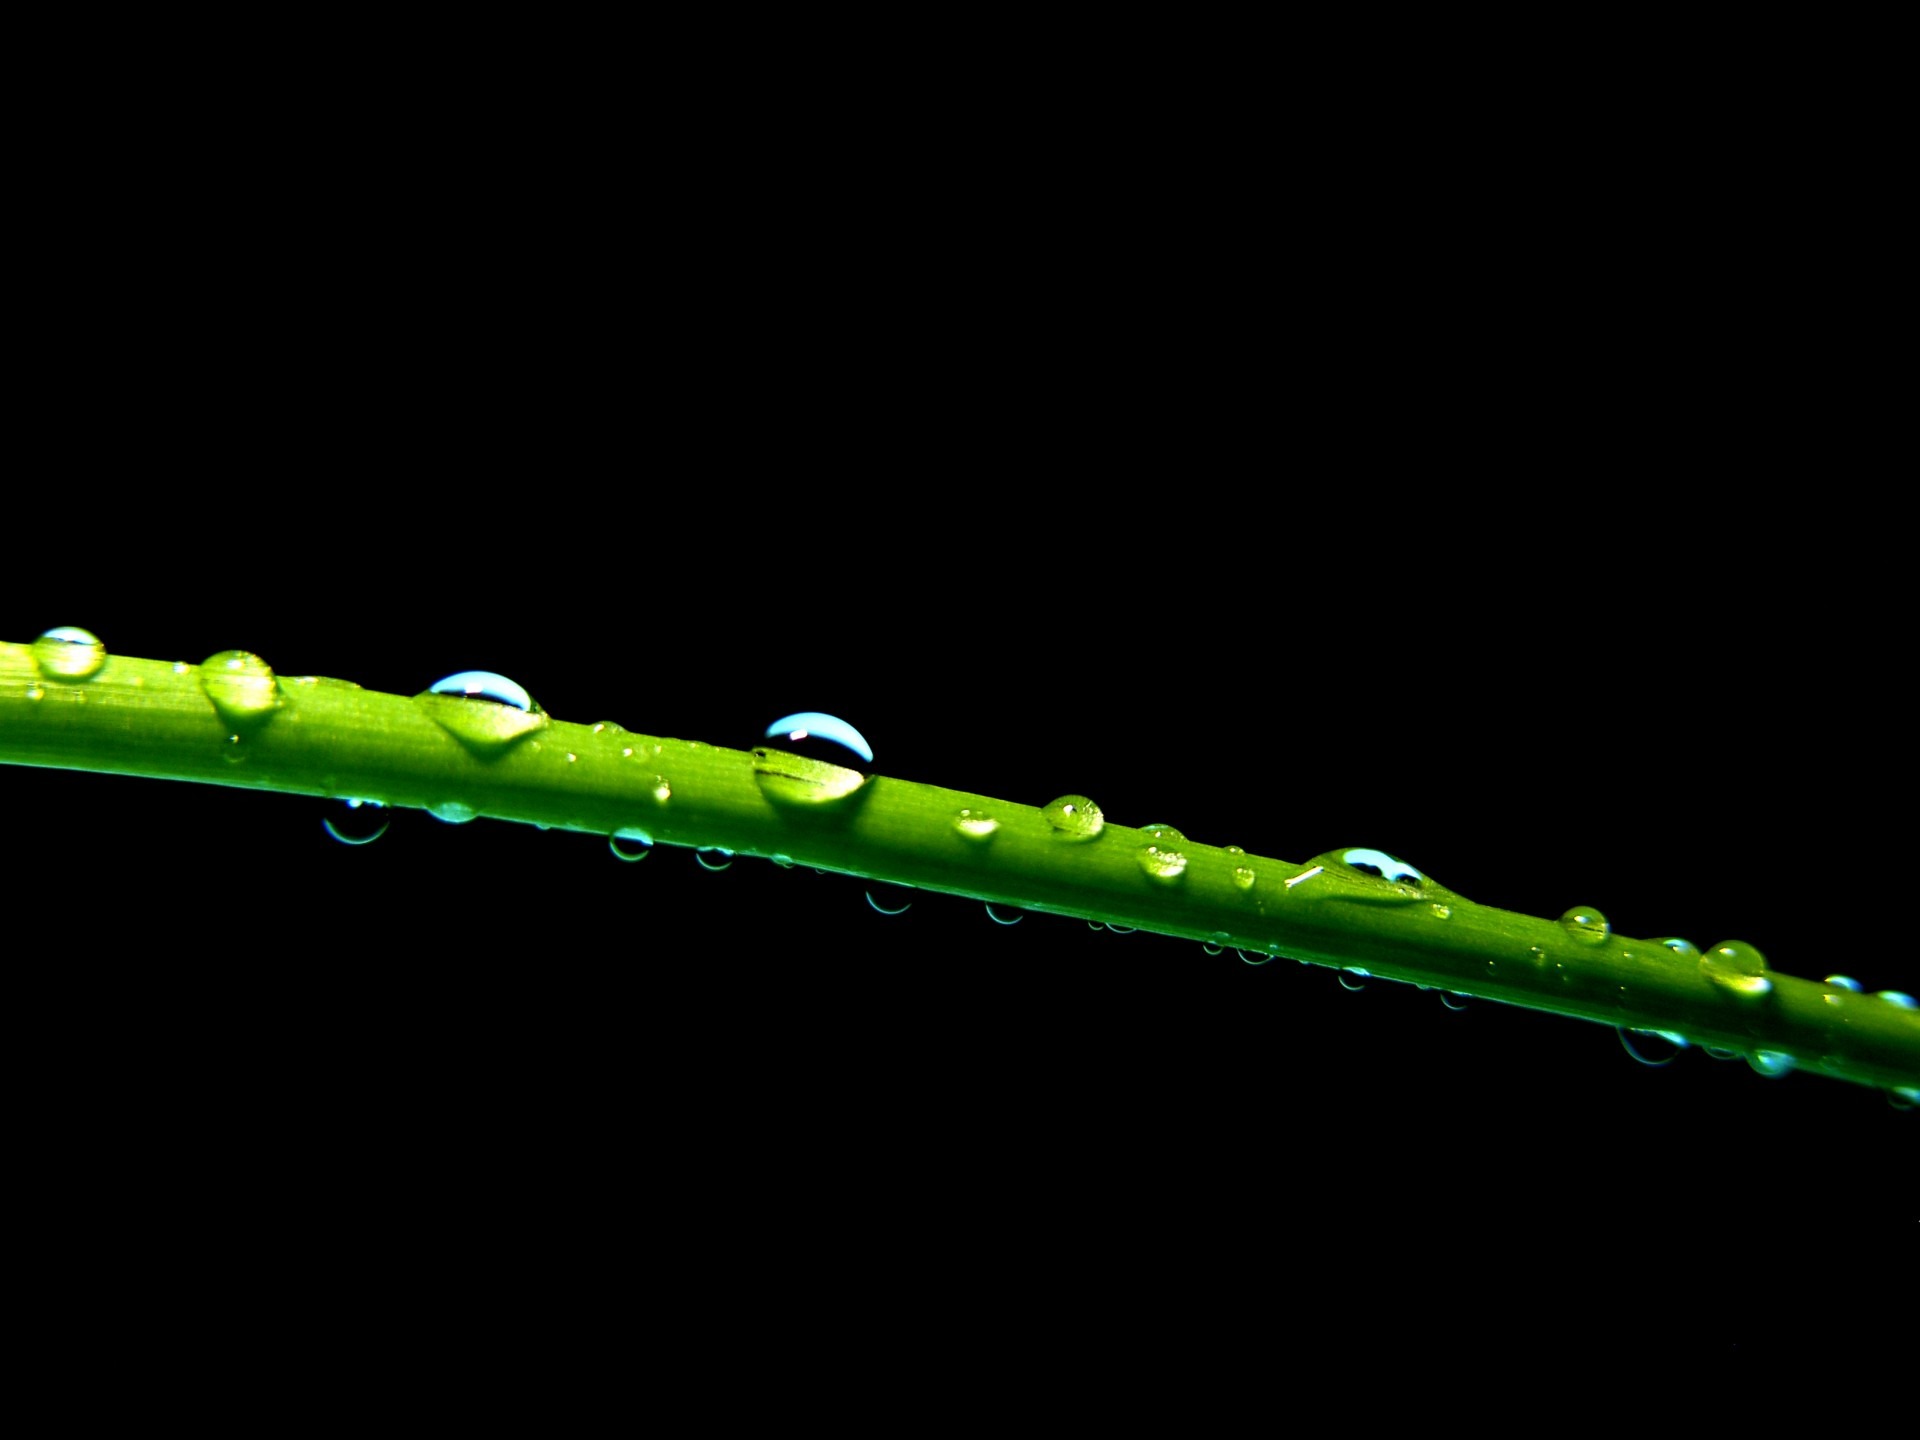
water, grass, branch, drop, plant, wet, environment, foliage, green, herb, natural, botany, agriculture, bead, botanical, twig, outdoors, vegetation, horticulture, organic, macro photography, plant stem